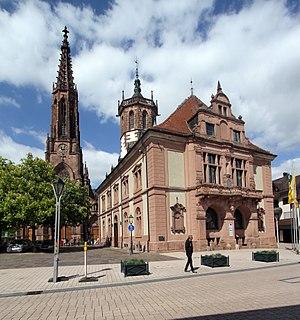
Église St. Peter und Paul à Bühl.